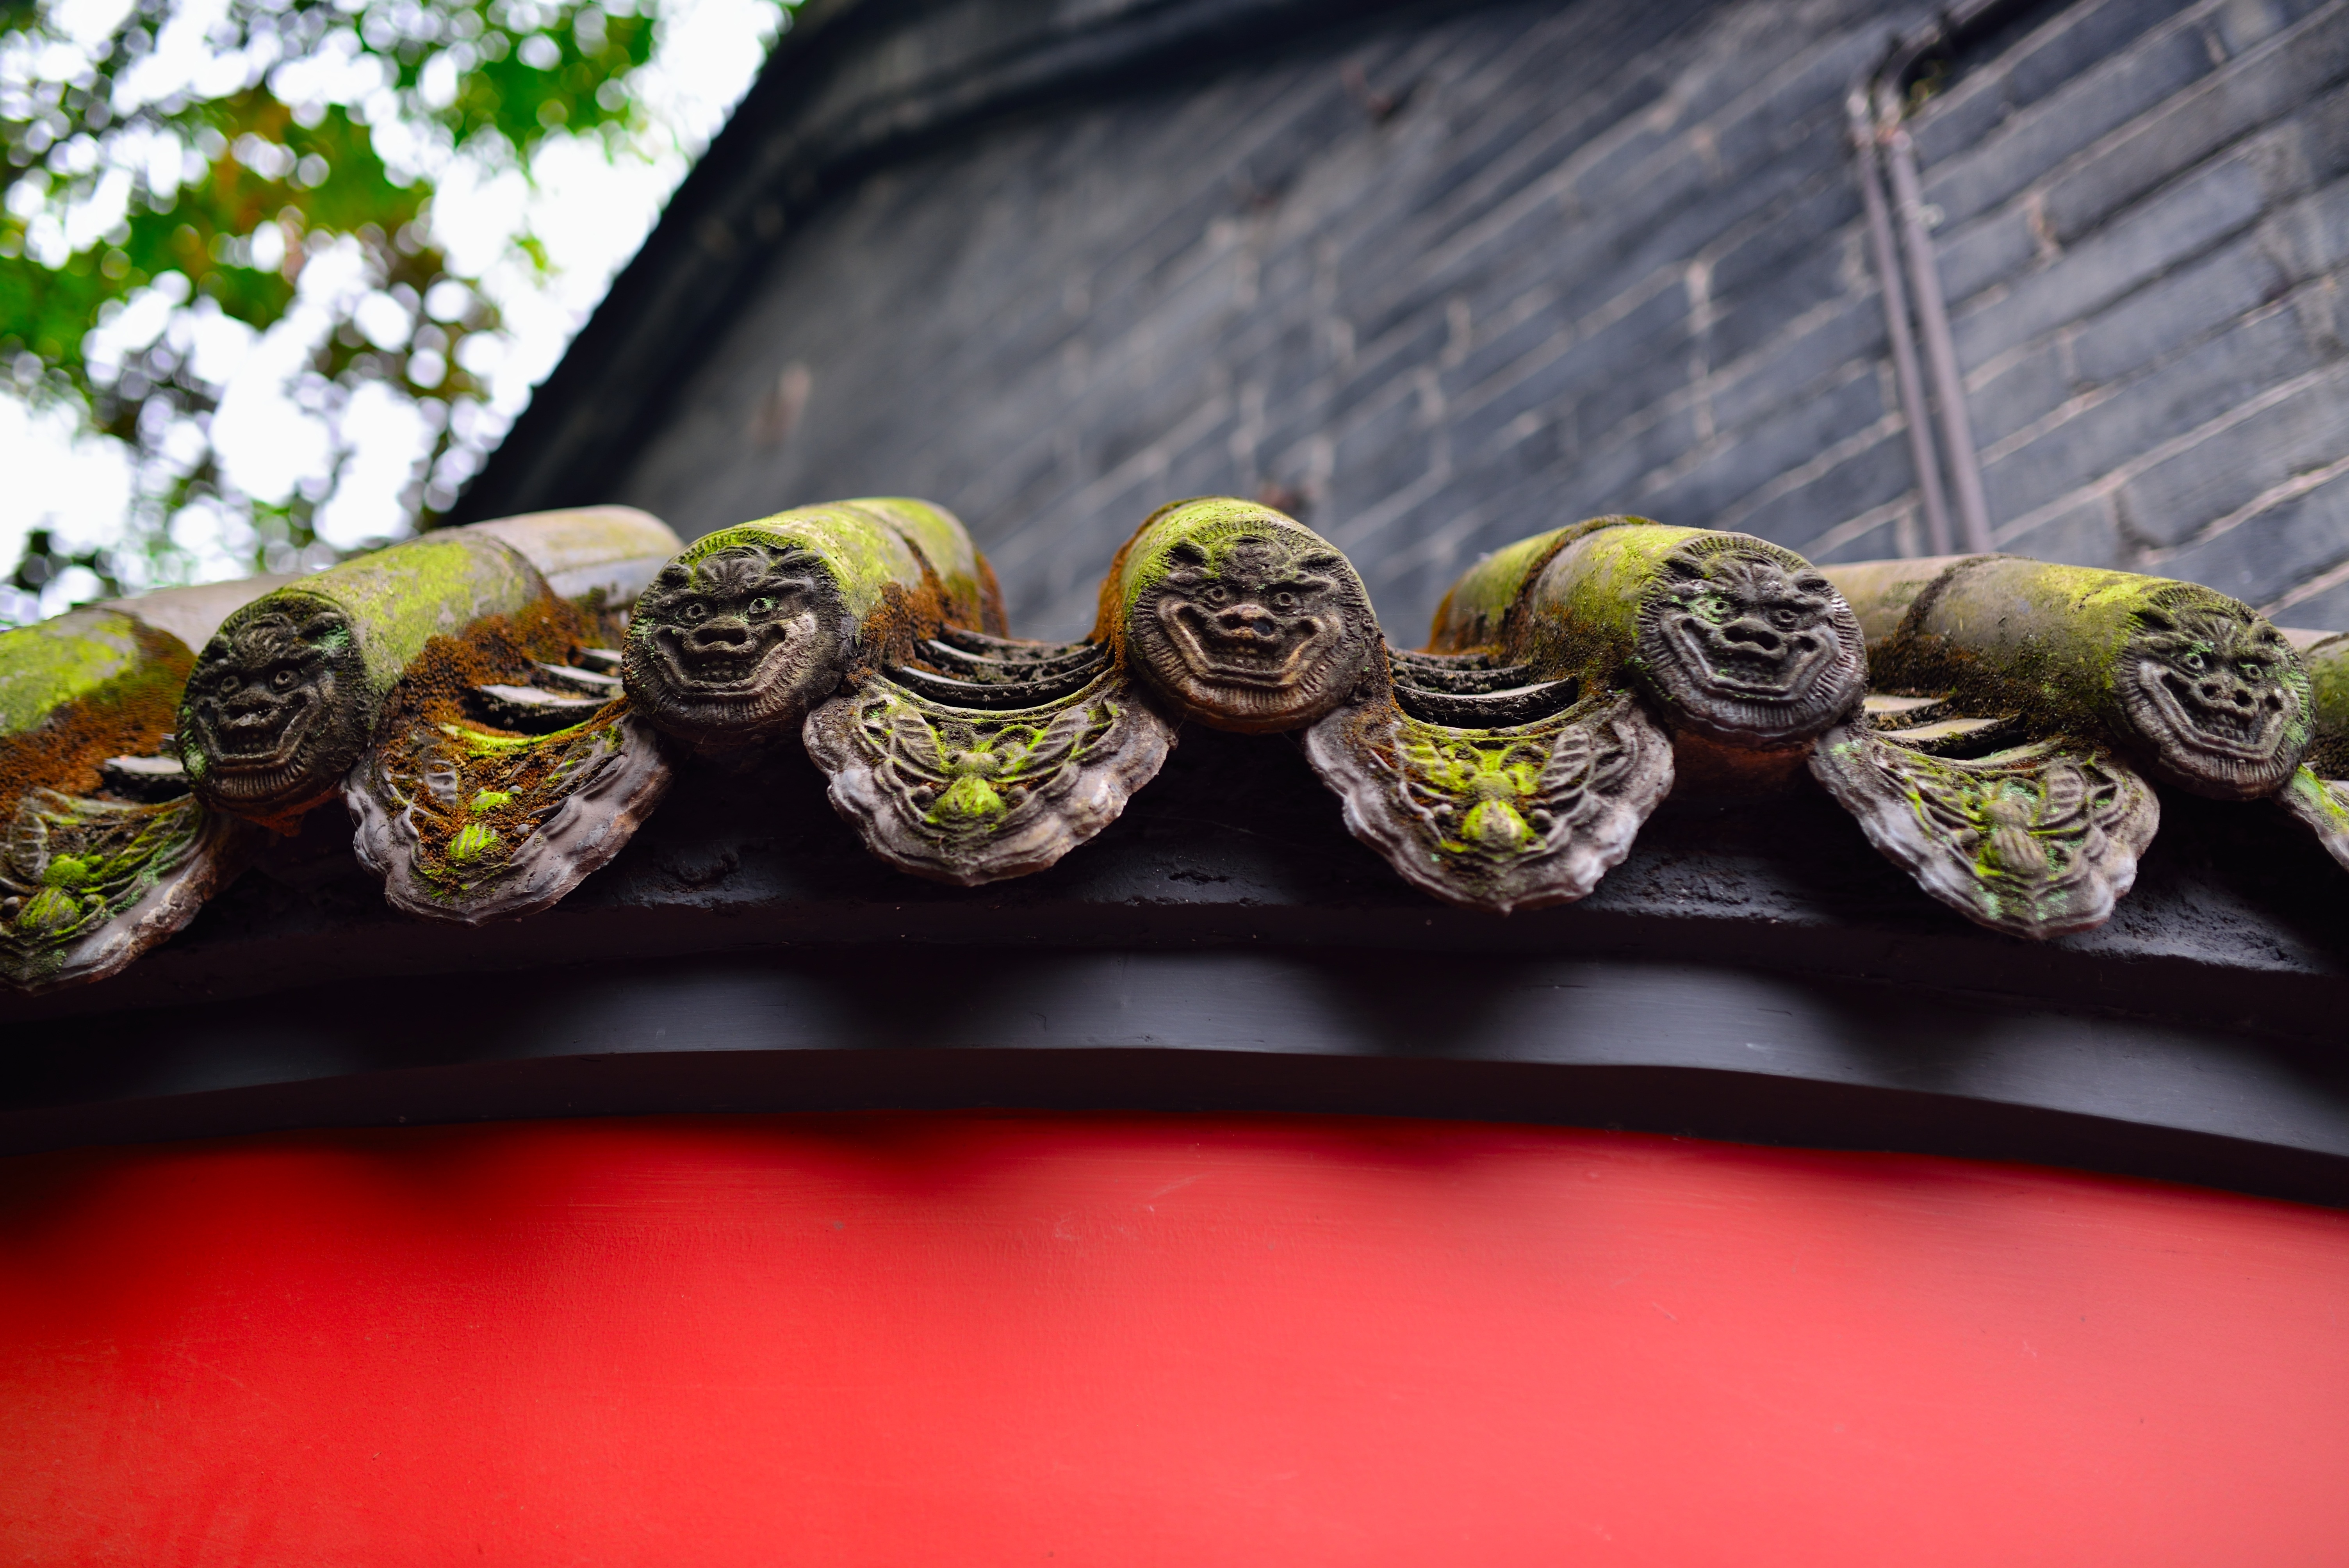
leaf, flower, moss, green, tile, yellow, jewellery, china, macro photography, ancient times, red wall, fashion accessory, traditional building